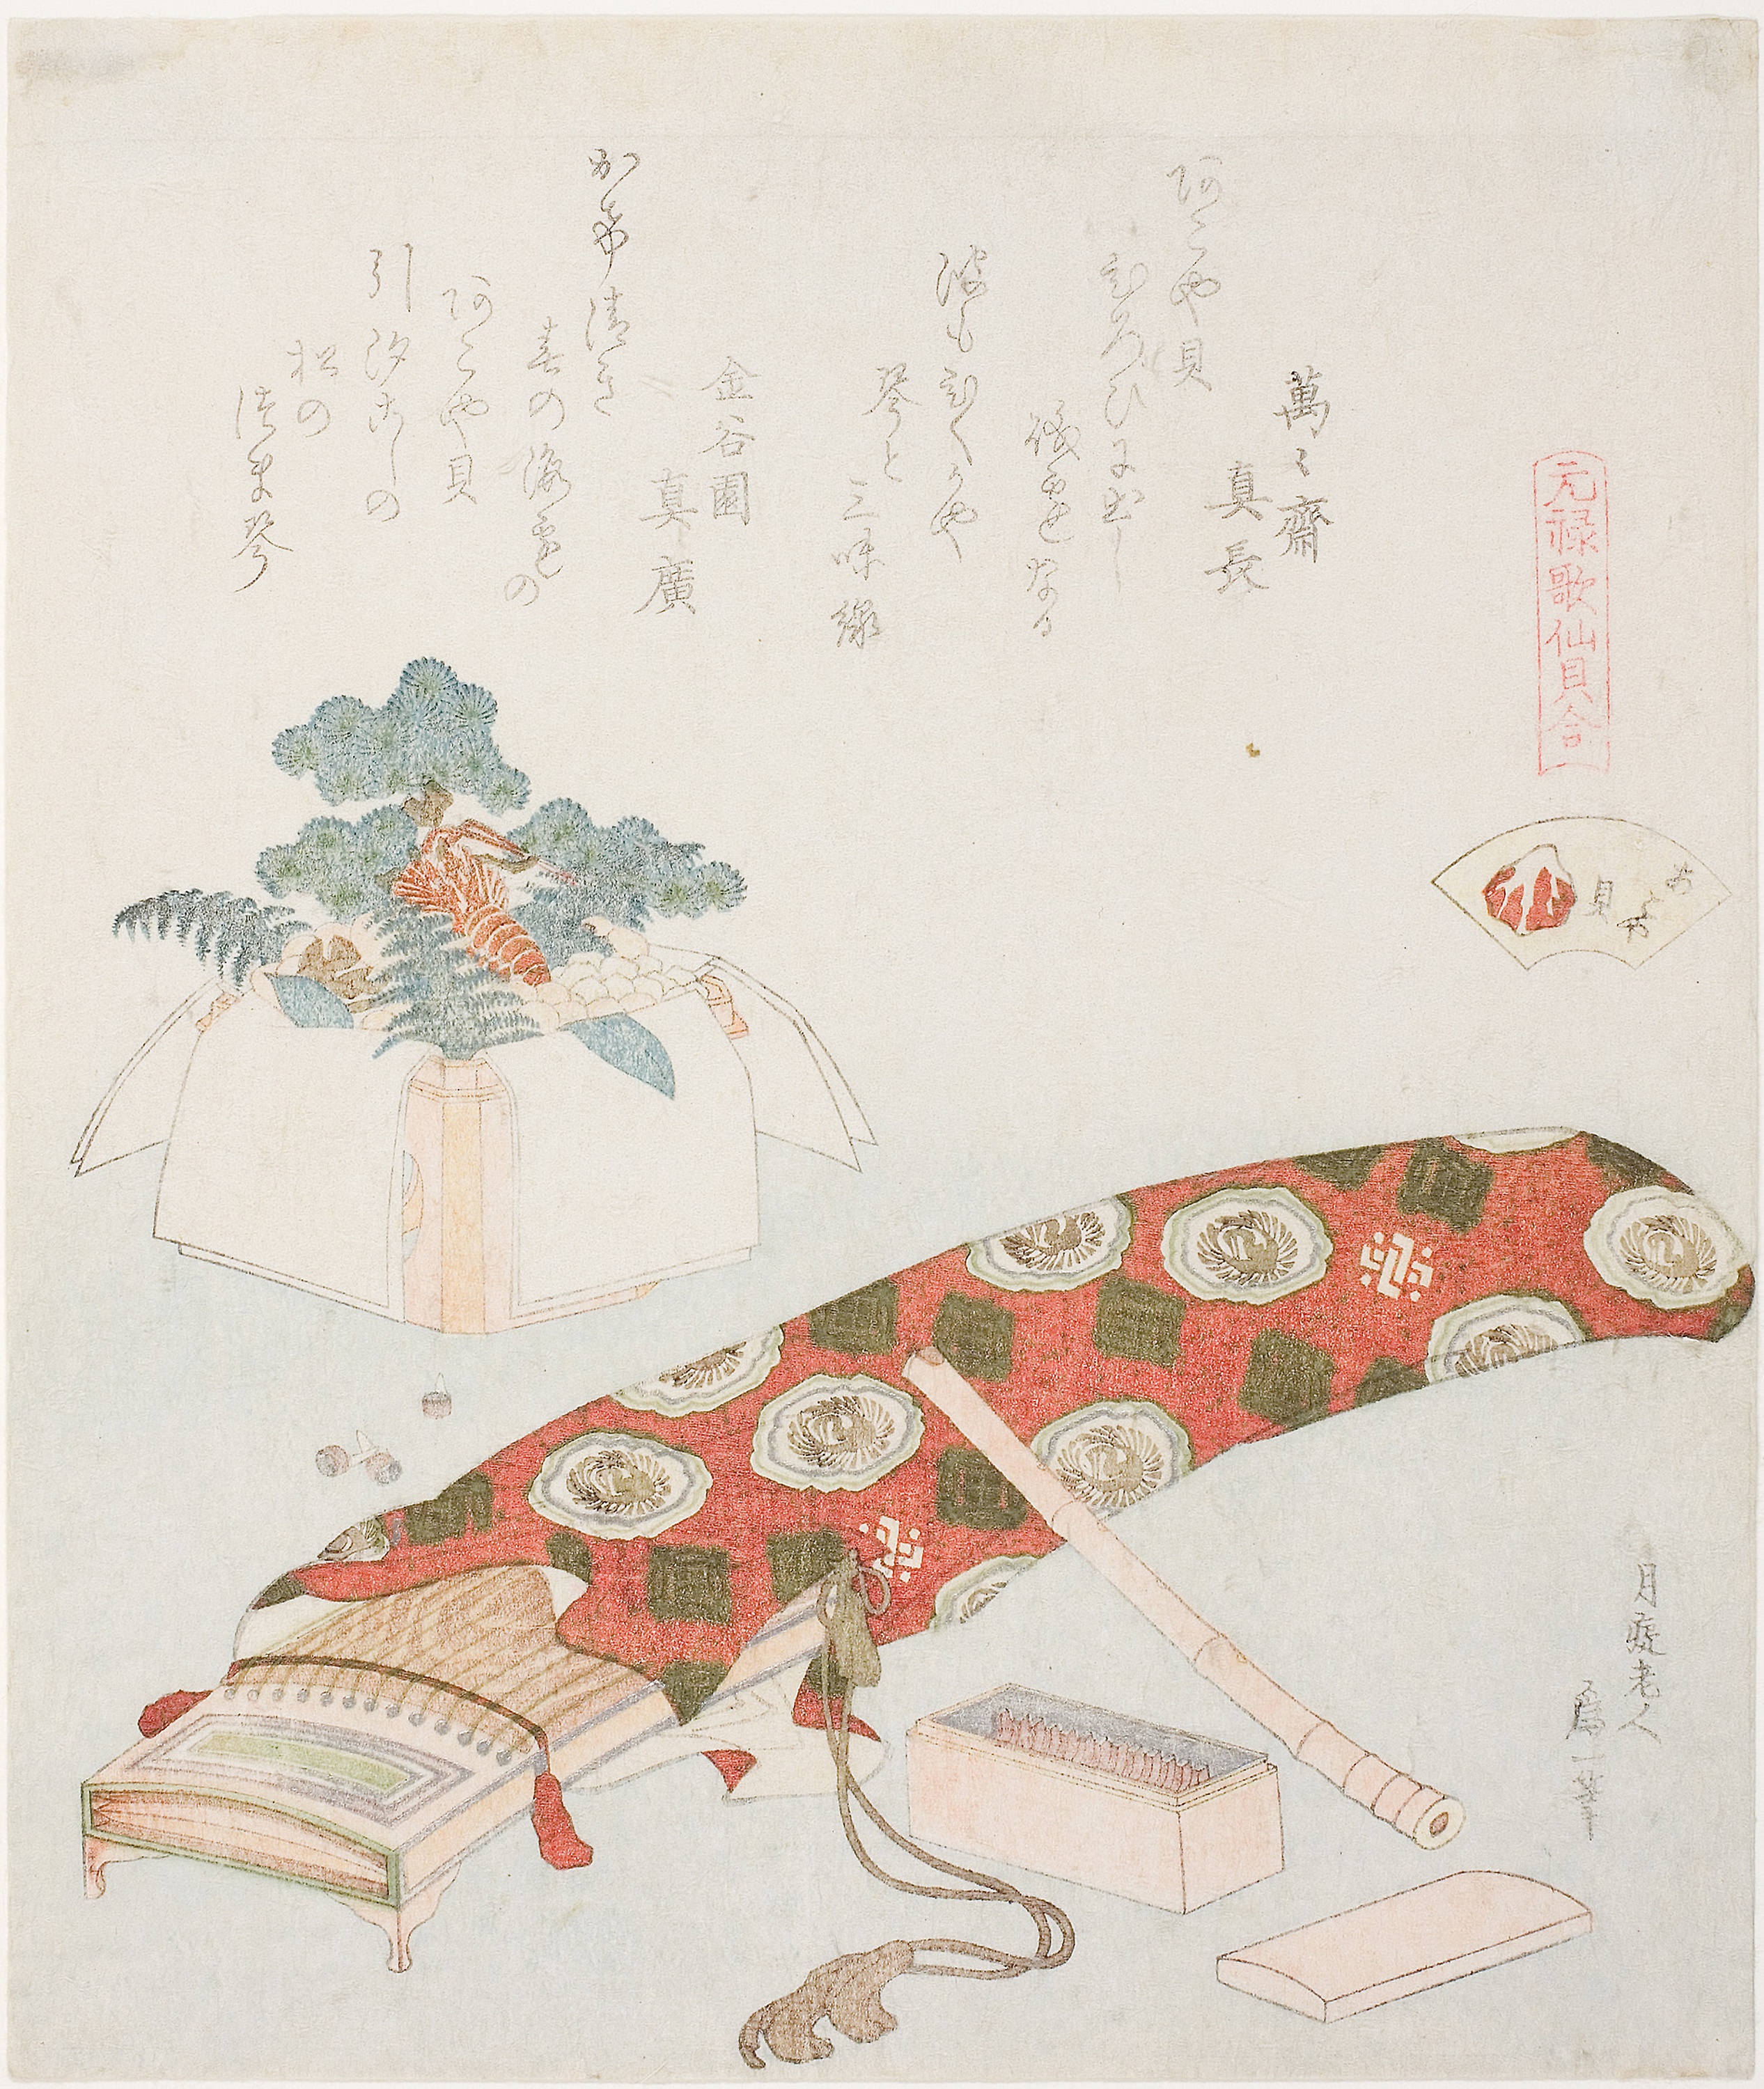
text, art, design, paper, illustration, font, pattern, costume design